Territorial Defence Forces (Ukraine)

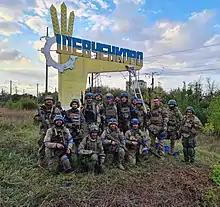
Territorial Defense Forces soldiers pose in front of the sign of Shevchenkove, then recently captured after the Kharkiv counteroffensive

On 25 May 2021, President Volodymyr Zelensky introduced a law to the Verkhovna Rada (Ukraine's national parliament) "on the basis of national resistance" that proposed to increase the number of the territorial forces by 11,000 servicemen. The old Territorial Defence units would be now organized under the new Territorial Defense Forces as a standalone branch of the Armed Forces. Veterans of the Donbas war from the Armed Forces of Ukraine, National Guard of Ukraine and other paramilitary forces involved in the conflict would provide a backbone to train and lead the mobilized volunteers. On 16 July 2021 parliament approved this bill, and on 29 July 2021 Zelensky signed the law. On 1 January 2022, the Territorial Defence Forces were officially activated. The creation of the branch coincided with the Russian military build-up which had been ongoing since 2021.